List of mayors of Salerno

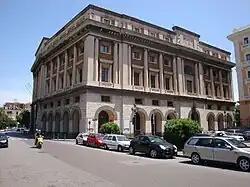
Salerno City Hall.

The mayor of Salerno is an elected politician who, along with the Salerno's city council, is accountable for the strategic government of Salerno in Campania, Italy.